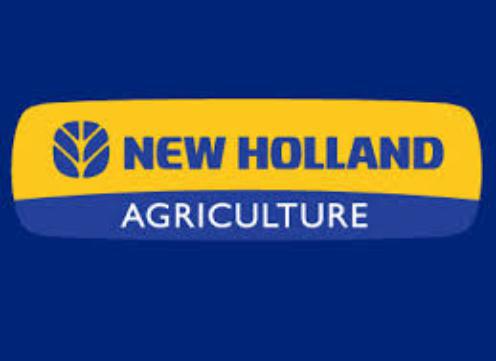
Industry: Others